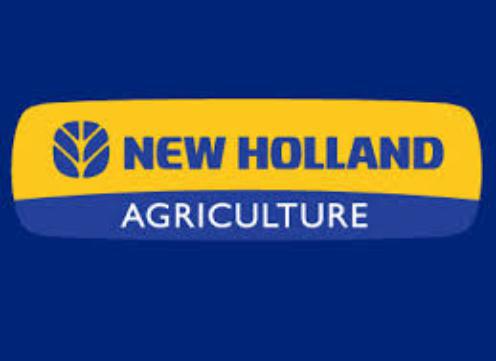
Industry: Others